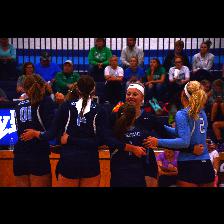
Label: Human